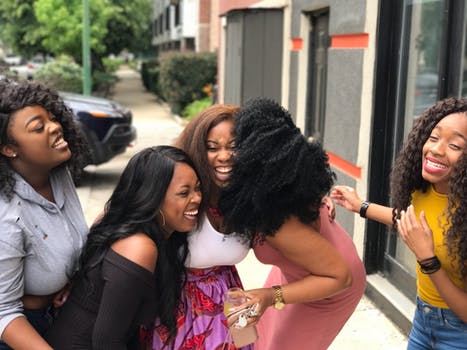
Label: No Watermark